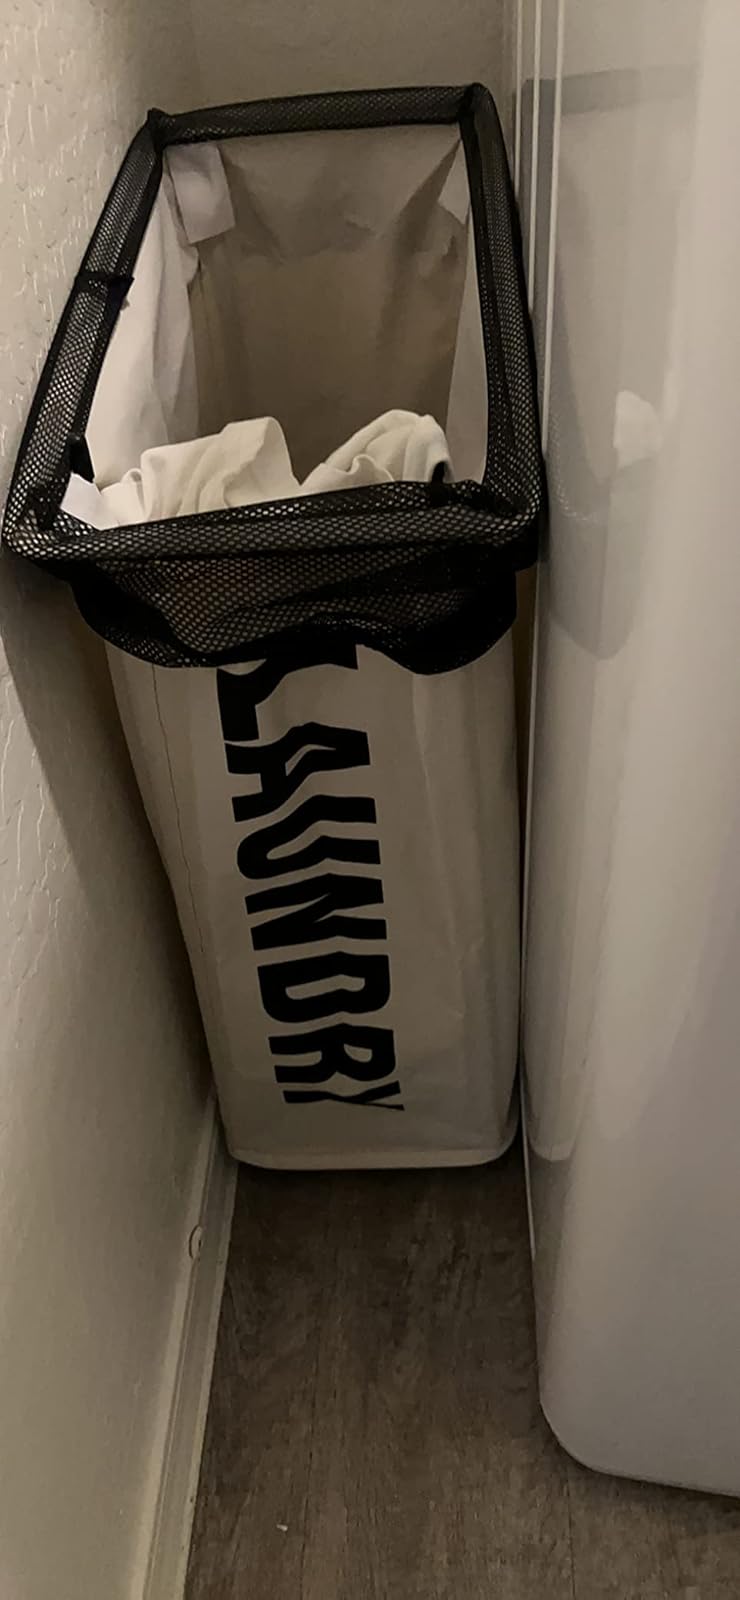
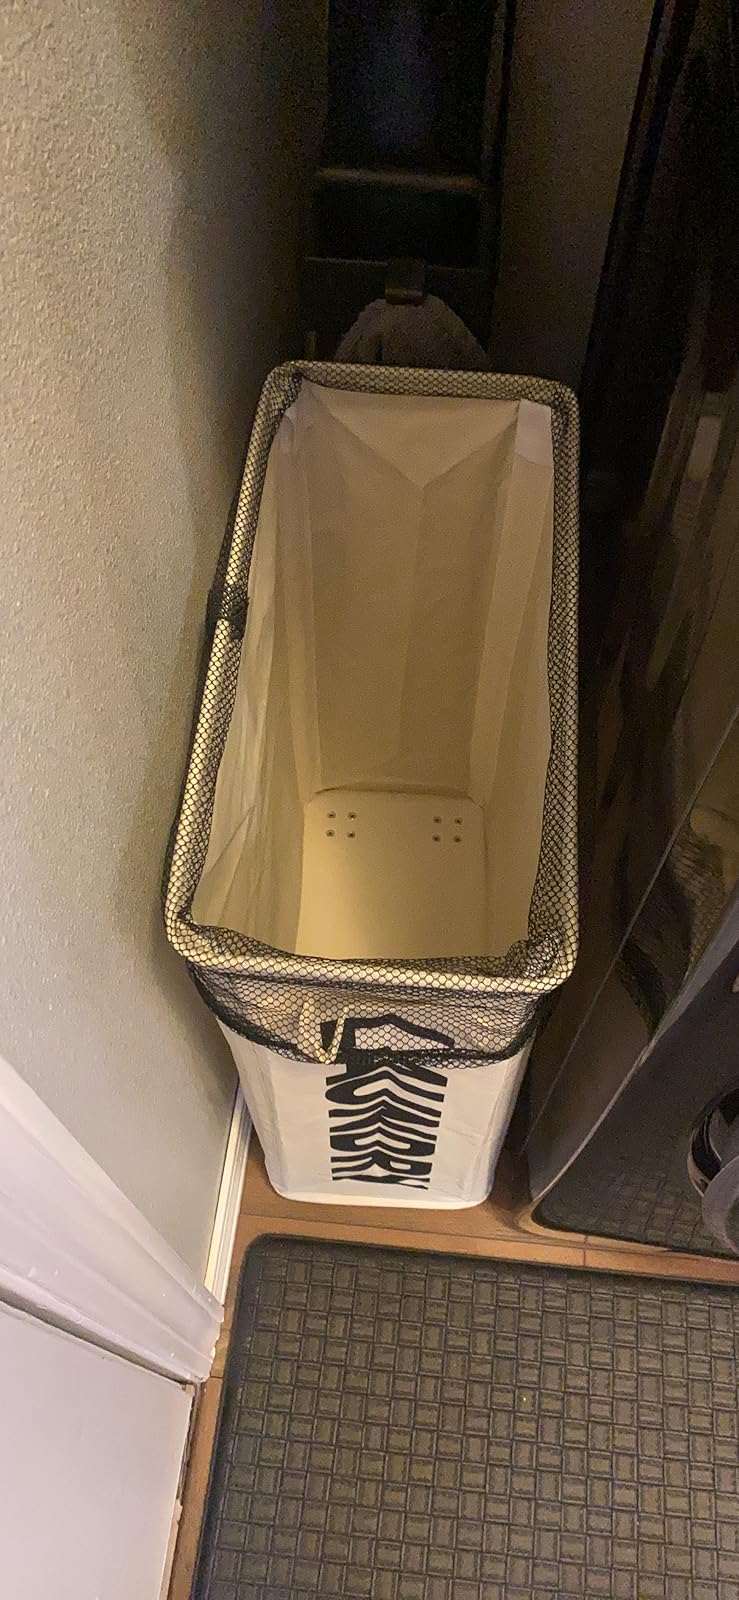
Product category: items_hamper
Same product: yes